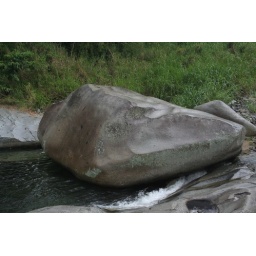
giant rock with carvings in river